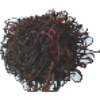
Label: Rambutan 1